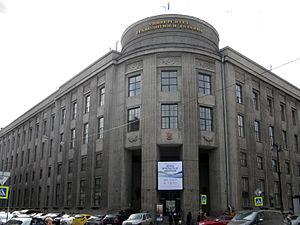
L'architecture rétrospectiviste ou architecture néo-classique en Russie s'est développée durant le dernier tiers du XIXᵉ siècle et le début du XXᵉ siècle. Elle a fait appel à la tradition artistique, soit de l'Antiquité classique, soit de l'époque de la Renaissance ou encore au classicisme. Dans l'histoire de l'art, dans les autres pays que la Russie, le terme néo-classicisme désigne les manifestations de l'architecture et des arts visuels qui sont apparues dans la seconde moitié du XVIIIᵉ siècle et le premier tiers du XIXᵉ siècle à la différence du classicisme proprement dit apparu plus précocement, c'est-à-dire au XVIIᵉ siècle.